Giffard dirigible

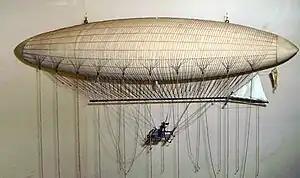
A model of the Giffard airship at the London Science Museum

The Giffard dirigible or Giffard airship was an airship built in France in 1852 by Henri Giffard, it was the first powered and steerable airship to fly. The craft featured an elongated hydrogen-filled envelope that tapered to a point at each end. From this was suspended a long beam with a triangular, sail-like rudder at its aft end, and beneath the beam a platform for the pilot and steam engine. Due to the highly flammable nature of the lifting gas, special precautions were taken to minimise the potential for the envelope to be ignited by the engine beneath it. The engine's exhaust was diverted downwards to a long pipe projecting below the platform, and the area surrounding the boiler's stoke hole was surrounded by wire gauze. On 24 September 1852, Giffard flew the airship from the hippodrome at Place de l'Etoile to Élancourt, covering the in around 3 hours, demonstrating maneuvering along the way. The engine, however, was not sufficiently powerful to allow Giffard to fly against the wind to make a return journey.